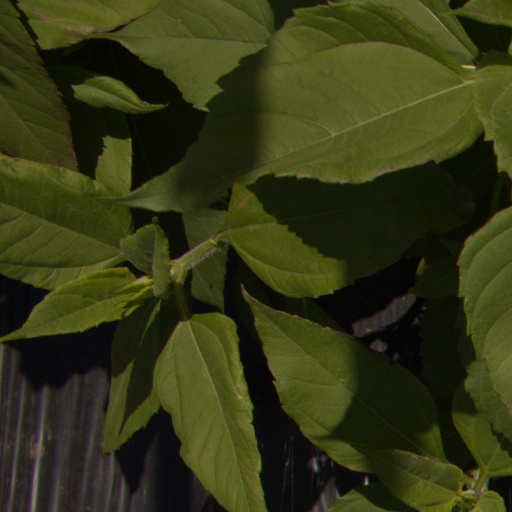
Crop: Jerusalem artichoke